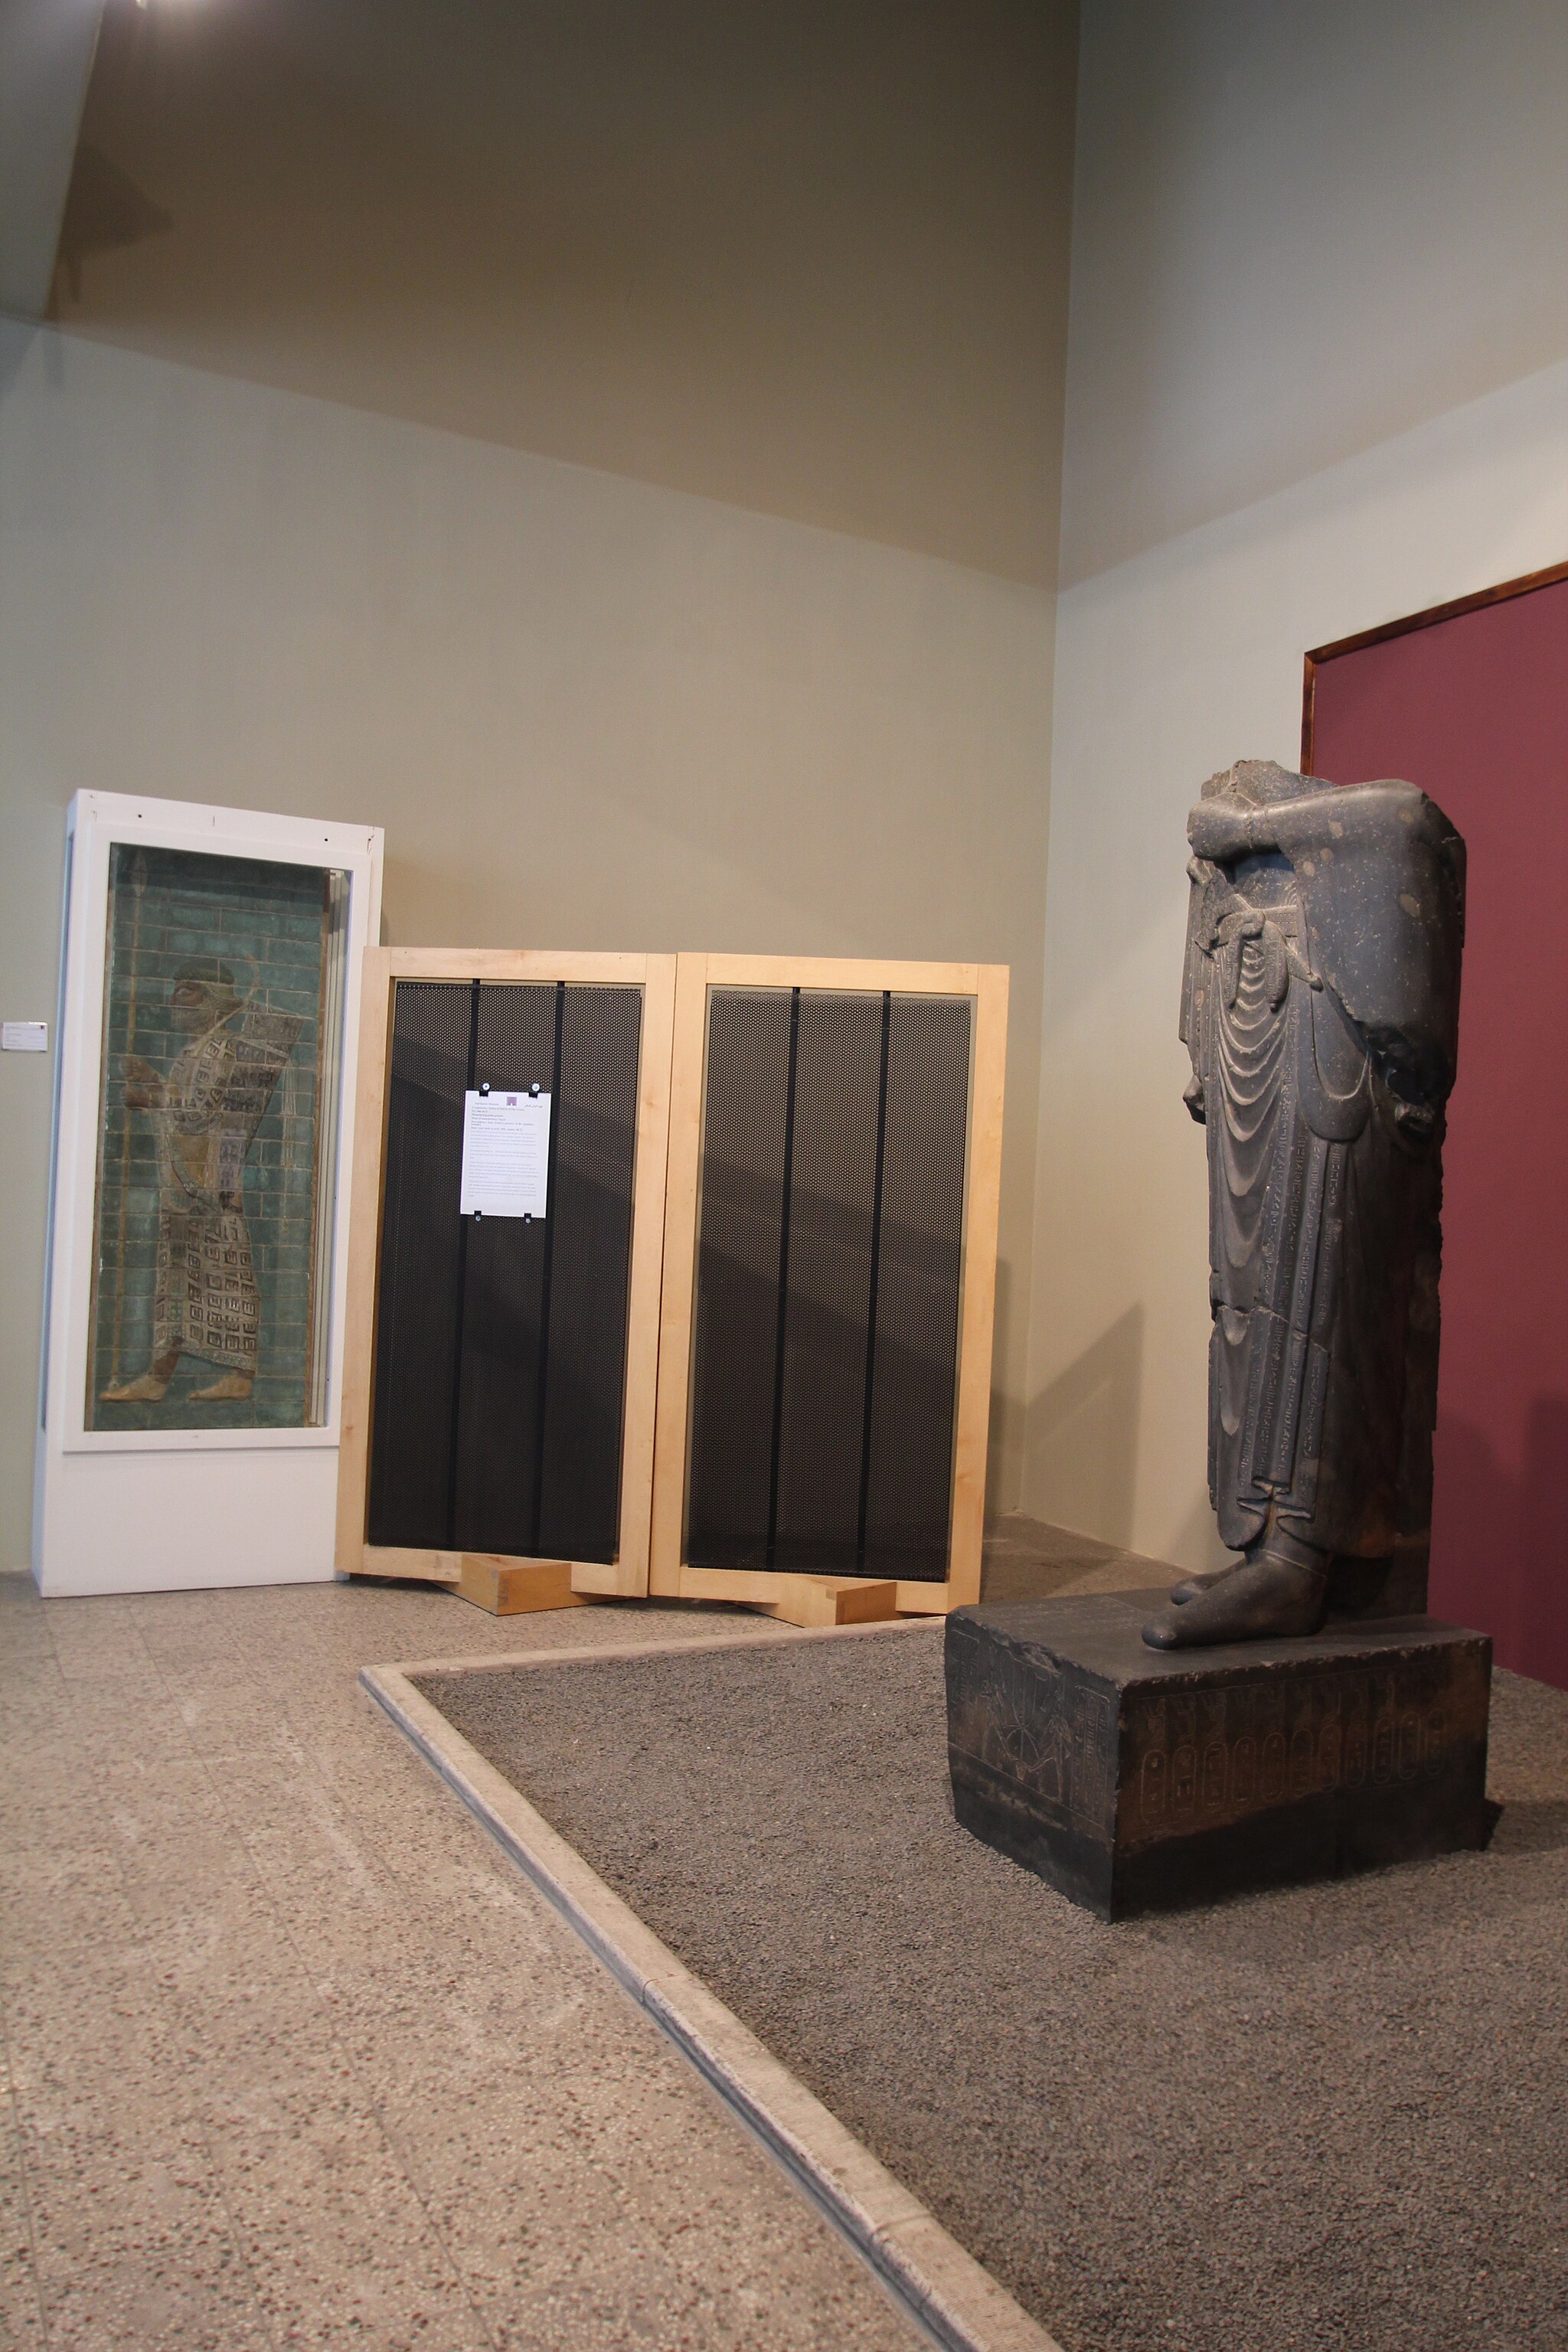
Title: National Museum of Iran (6223558075)
Description: National Museum of Iran
Date: 2011-09-21 04:33
Categories: Statue of Darius I, Files with coordinates missing SDC location of creation, Flickr images reviewed by FlickreviewR 2, Collections of the Museum of Ancient Iran